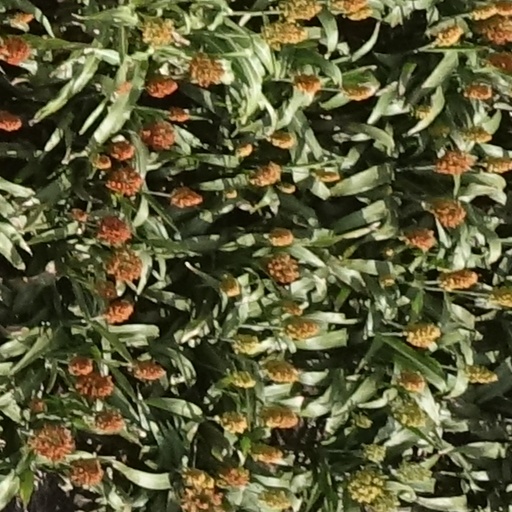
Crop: sorghum